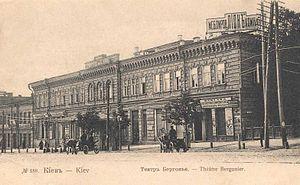
Le Théâtre national académique Lessia Oukraïnka, est un théâtre dramatique russo-ukrainien situé à Kiev en Ukraine. Créé en 1926, le théâtre produit des représentations dramatiques russes et ukrainiennes dont les pièces de Fiodor Dostoïevski et Mikhaïl Boulgakov.